Mary Taylor Brush

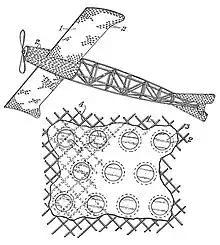
Mary Taylor Brush's 1917 drawing from

Mary Taylor Brush was an early aviator, having trained as a pilot prior to the outbreak of World War I. She designed and patented planes. Parts of one of her planes survive and have been exhibited in Eagles Mere Air Museum, Pennsylvania since 2011. She also developed camouflage for aircraft.